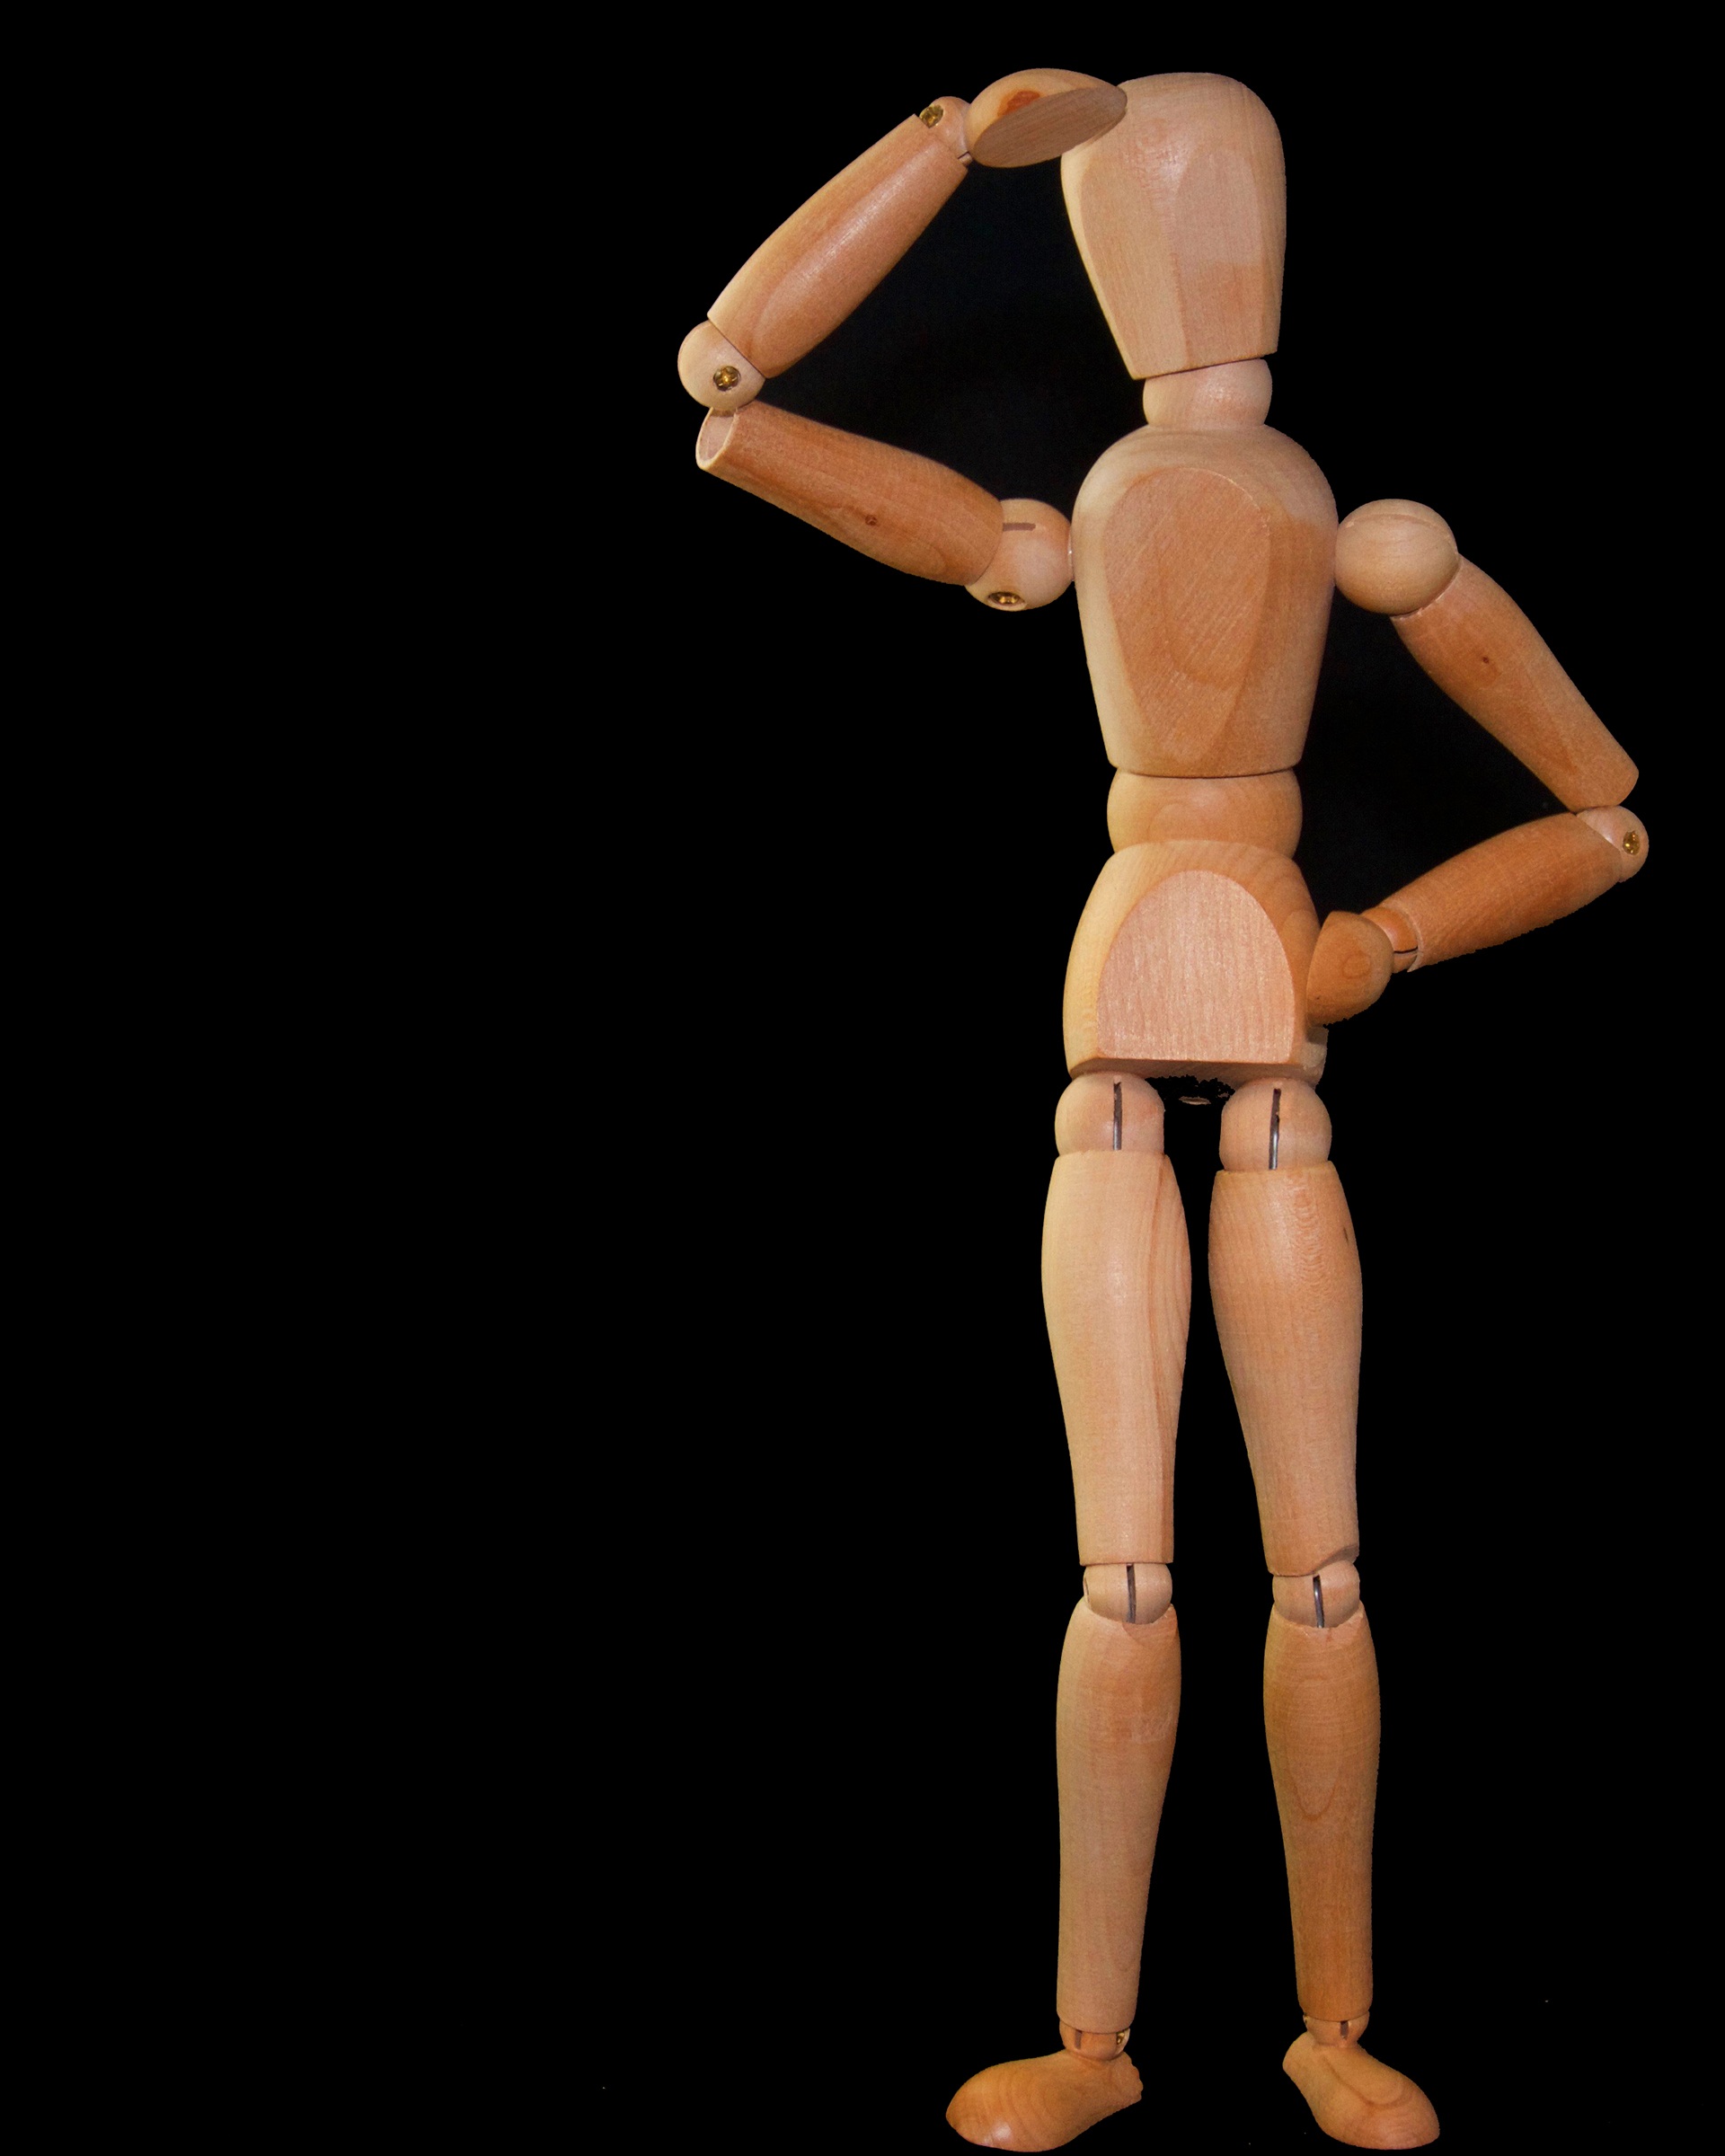
hand, man, lookout, leg, arm, toy, muscle, fig, human body, mannequin, doll, stand, thigh, figurine, action figure, holzfigur, human positions, erotic dance